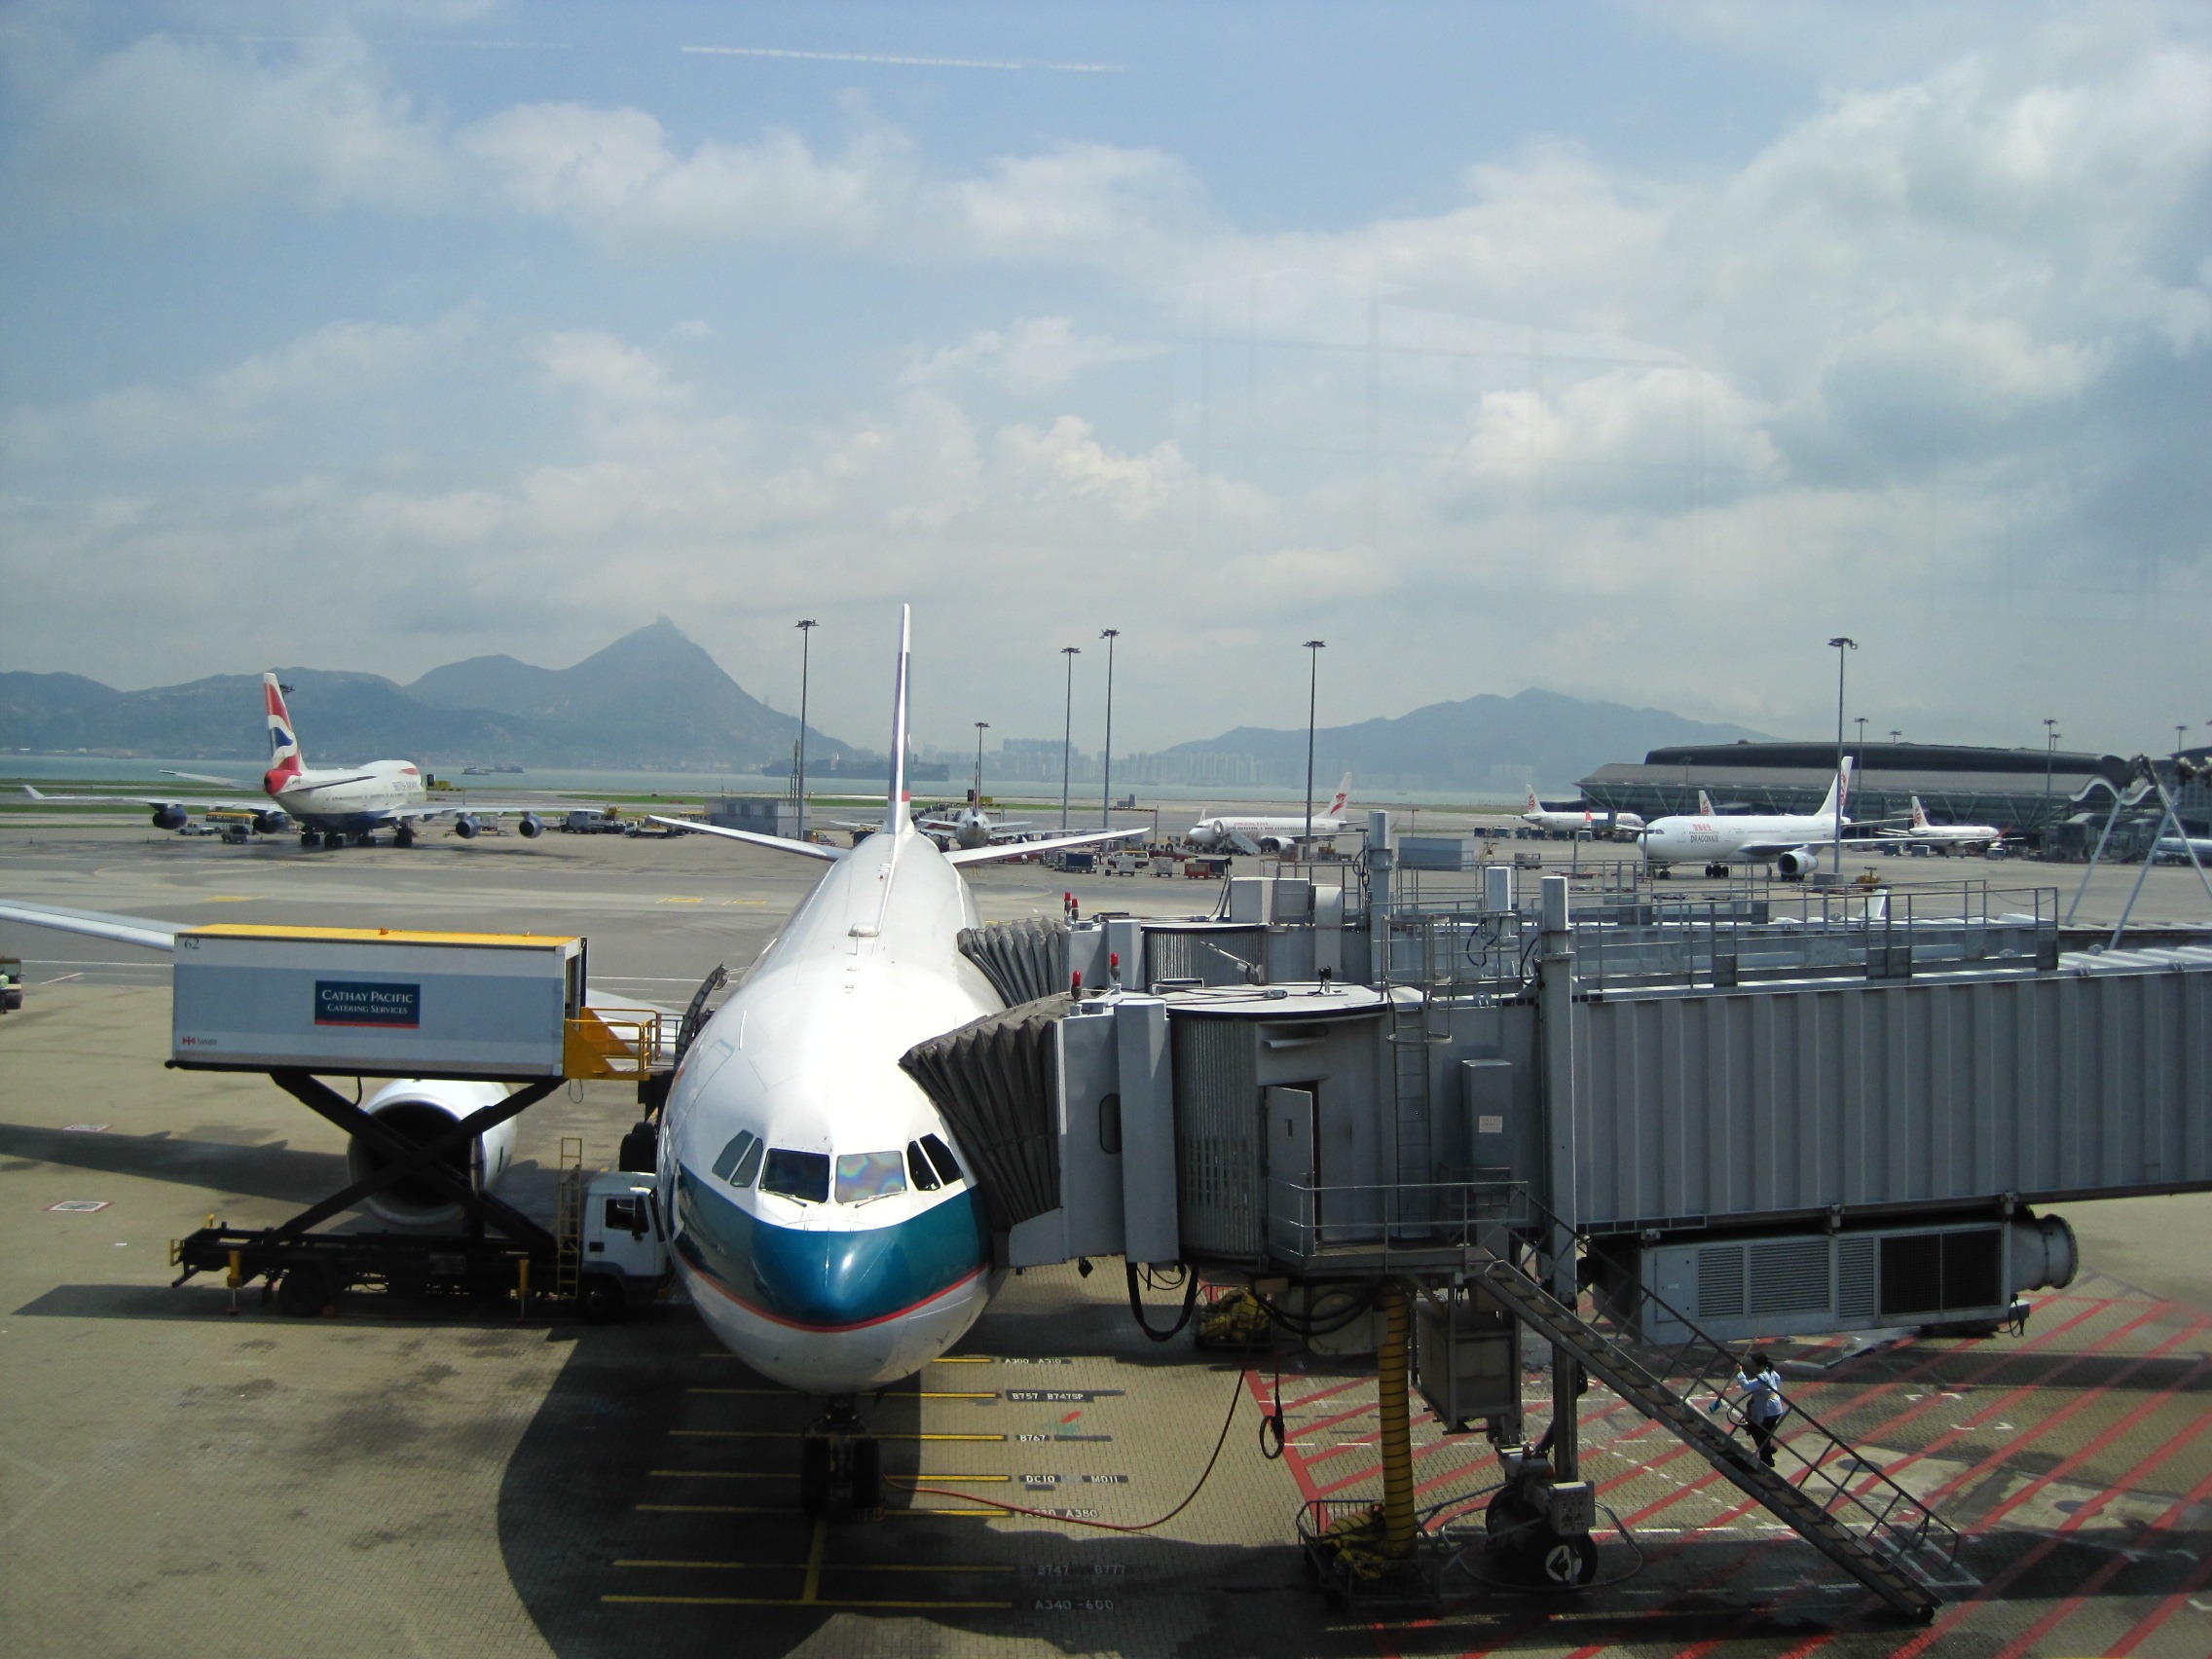
airport, airplane, plane, aircraft, transportation, transport, vehicle, airline, aviation, flight, asia, hong kong, infrastructure, aeroplane, airliner, boeing, takeoff, air force, jet aircraft, cathay pacific, atmosphere of earth, wide body aircraft